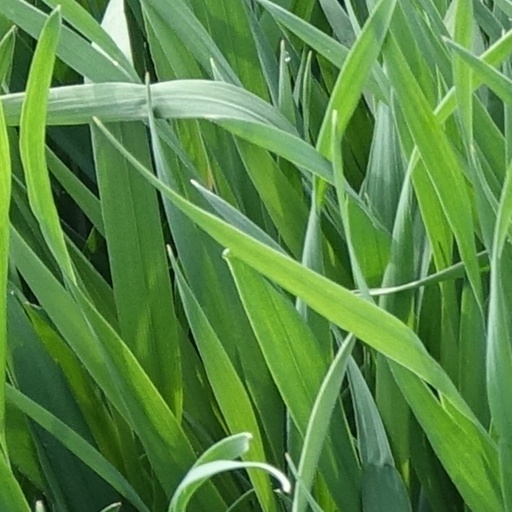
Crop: wheat